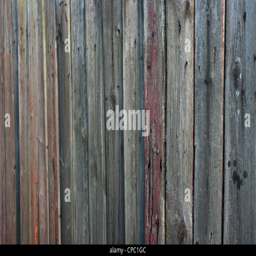
a fence of boards as a background